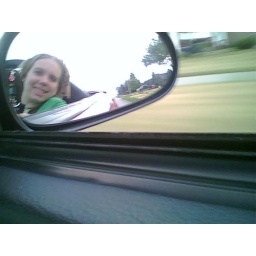
me in car mirror